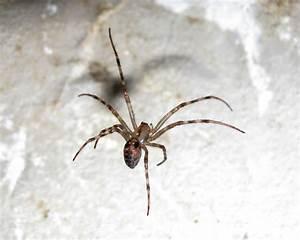
spider